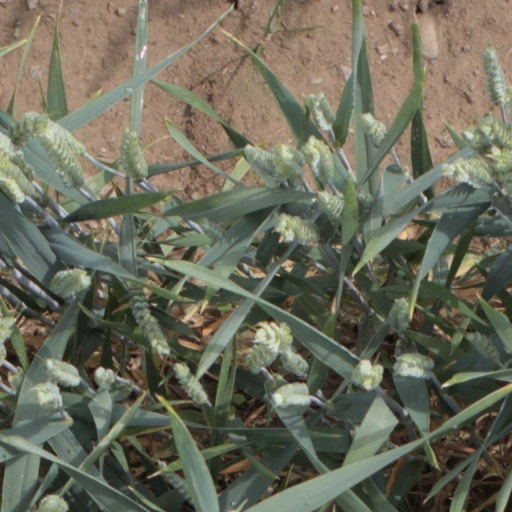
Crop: wheat